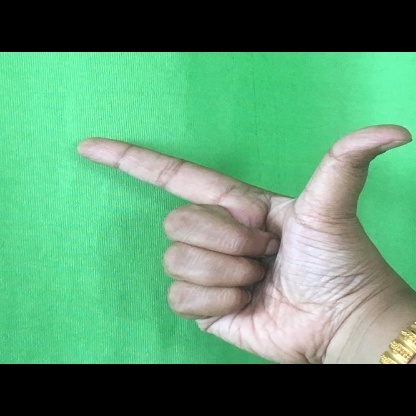
Mudra: Chandrakala